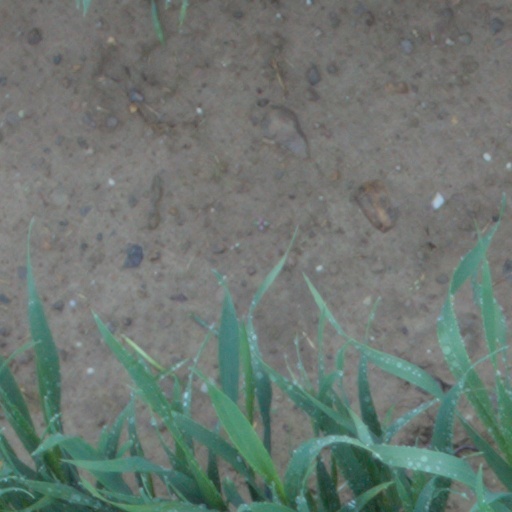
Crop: wheat